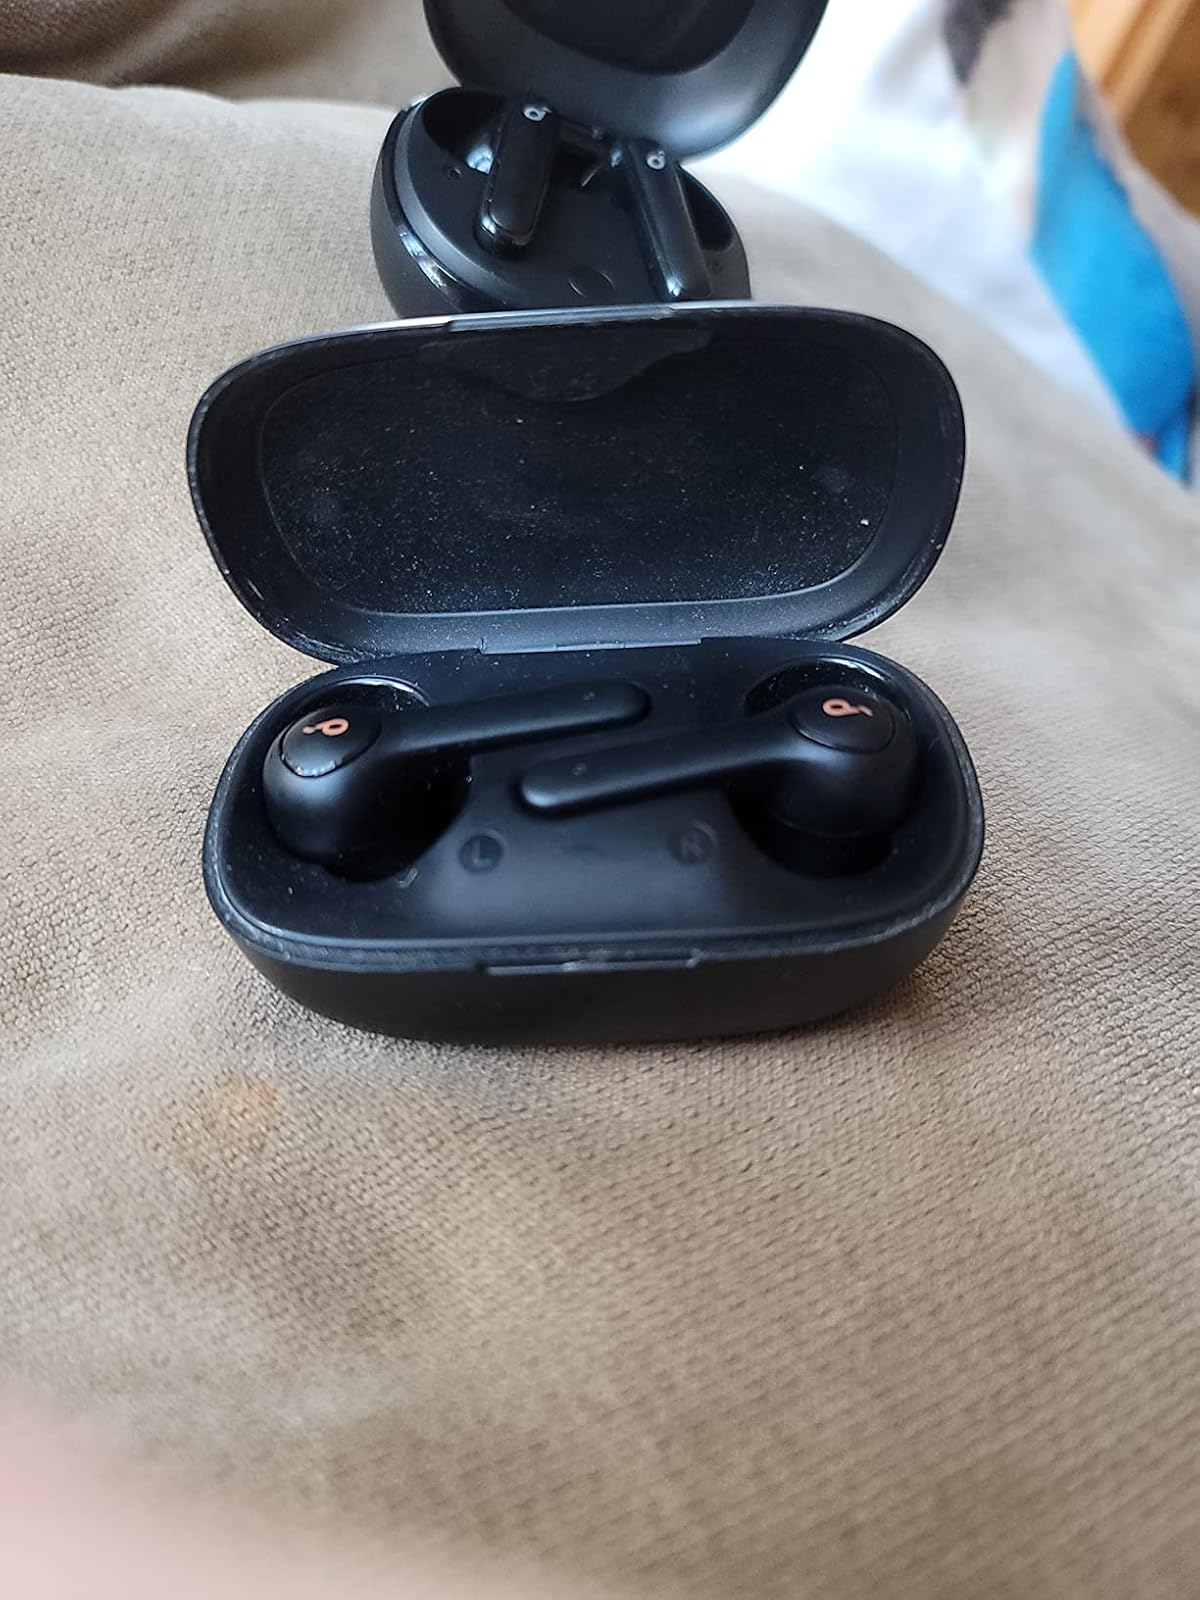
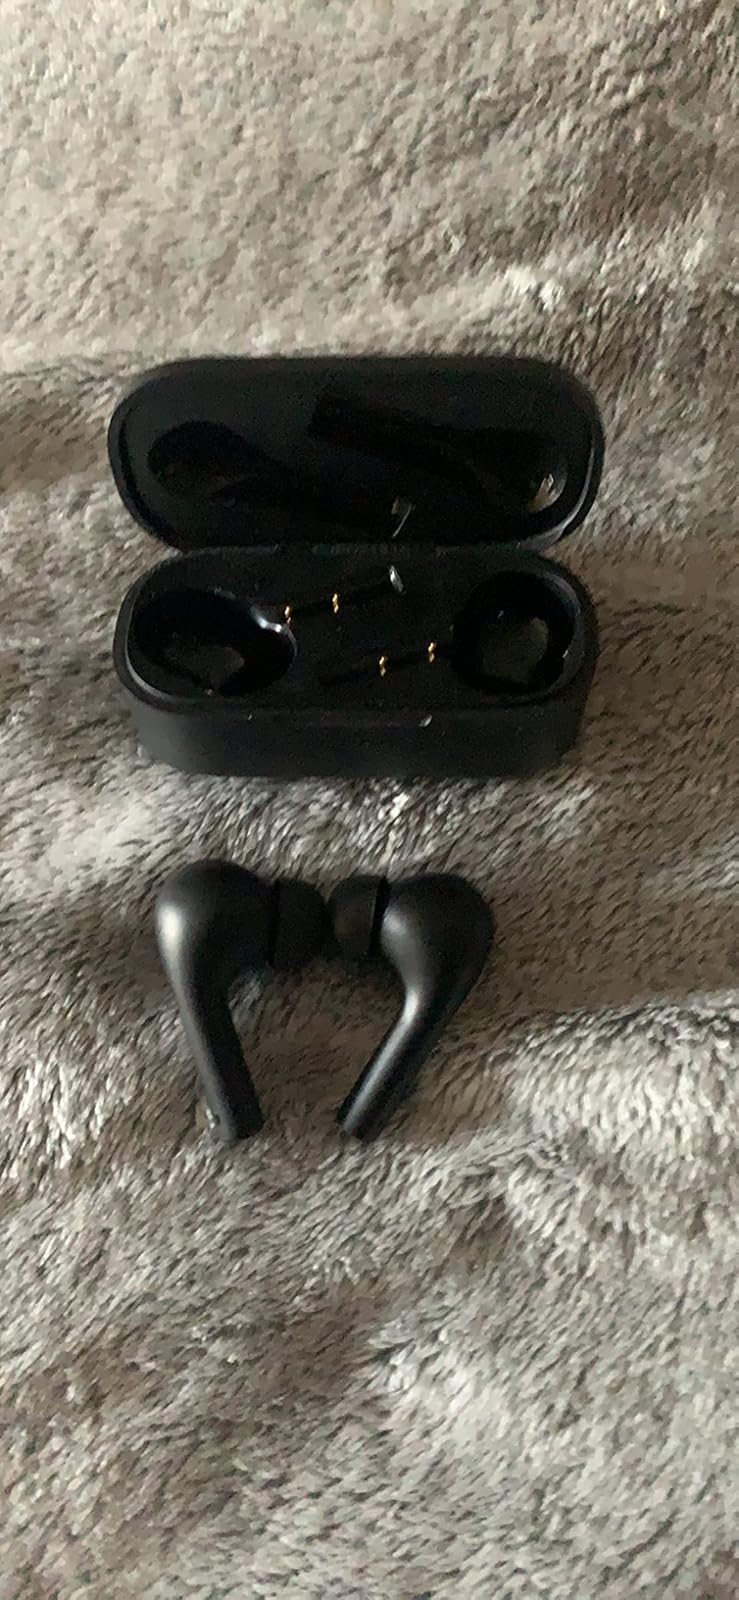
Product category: earbuds
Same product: no